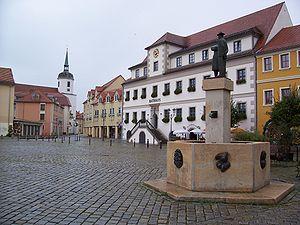
Hoyerswerda est une grande ville d'arrondissement de Saxe, située dans l'arrondissement de Bautzen, dans le district de Dresde. Elle comptait 32 658 habitants au 31 décembre 2018.